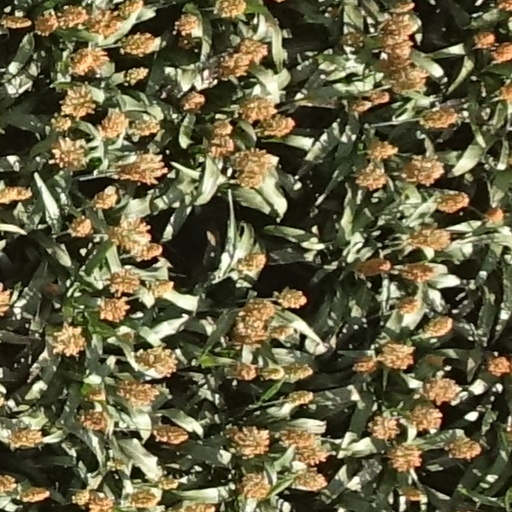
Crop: sorghum